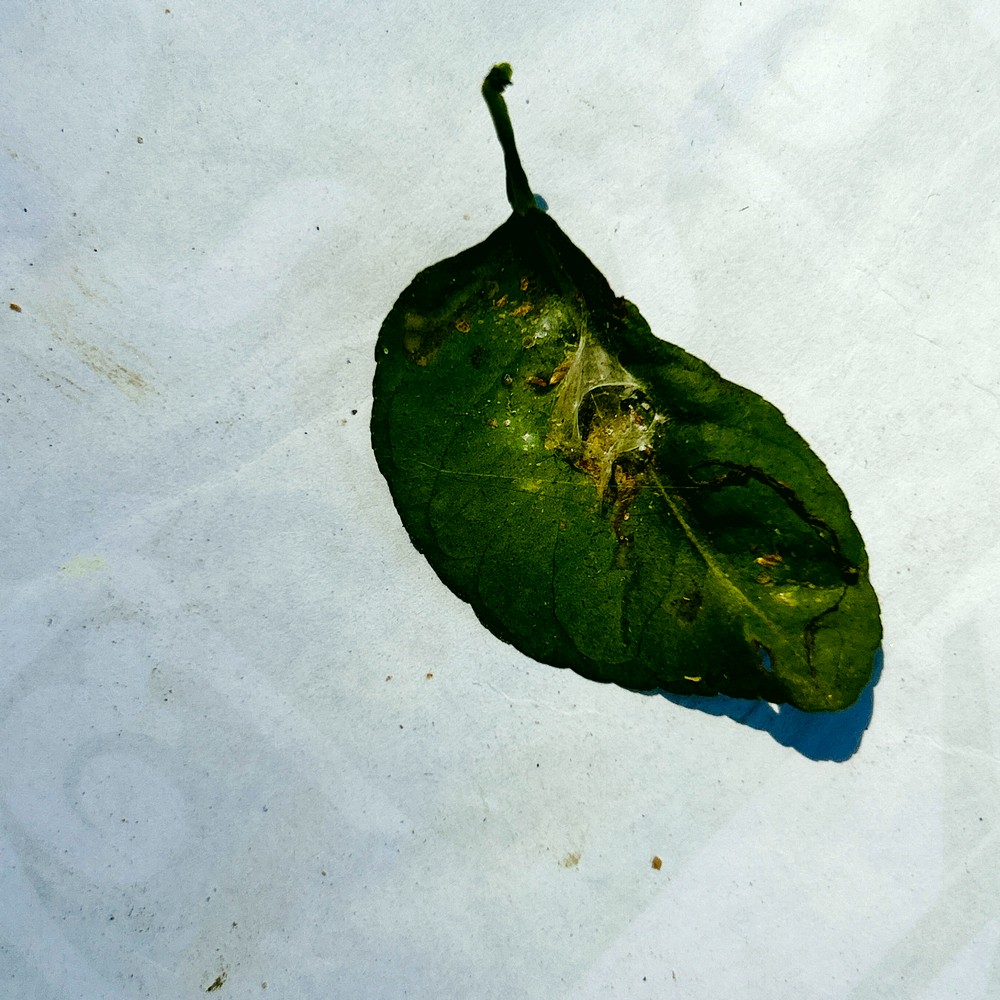
Label: Spider Mites